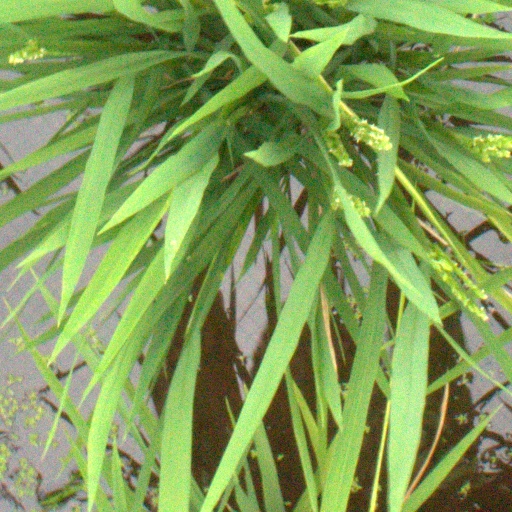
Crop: rice